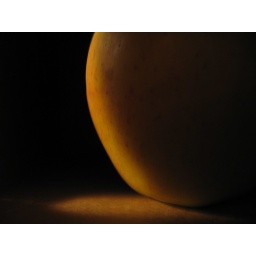
apple in box